Pisistratus

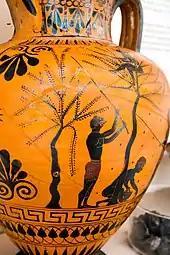
Men harvesting olives (ca. 520 BC); British Museum, London

One of the major areas of focus for Pisistratus and his government was the economy, and building and expanding on what his predecessor, Solon, had originally started. Pisistratus, likewise, had a two pronged approach: improve and modify agricultural production as well as expand commerce. In terms of agriculture, Solon had previously initiated a focus on the growth and cultivation of olives, which were better suited to the Athenian climate, as a cash crop. Pisistratus reintroduced a focus on olive production and in conjunction, he allocated funds to help the peasants outside the city of Athens, who were a key constituent bloc of his party, the Hyperakrioi, to obtain land as well as purchase tools and farm equipment. The small farmer loans were funded in large part by an assessment or tax on agricultural production, a rare documented example of an Athenian direct tax, at a rate of ten percent according to Aristotle. A secondary source reports that the tax was closer to five percent. Consequently, providing loans and monies to the rural residents surrounding Athens allowed them to continue working in the fields and to perhaps have them be uninterested in the politics of the city-state.